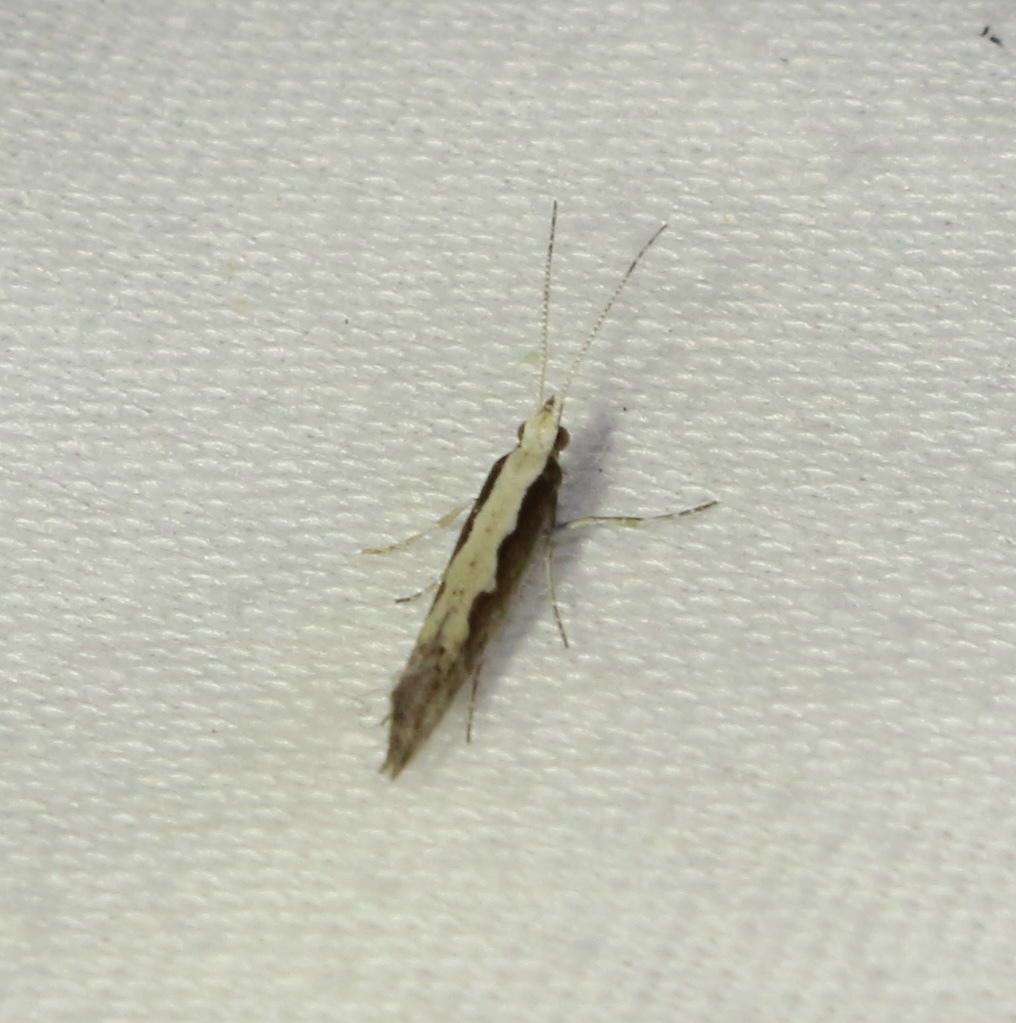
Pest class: diamondback_moth